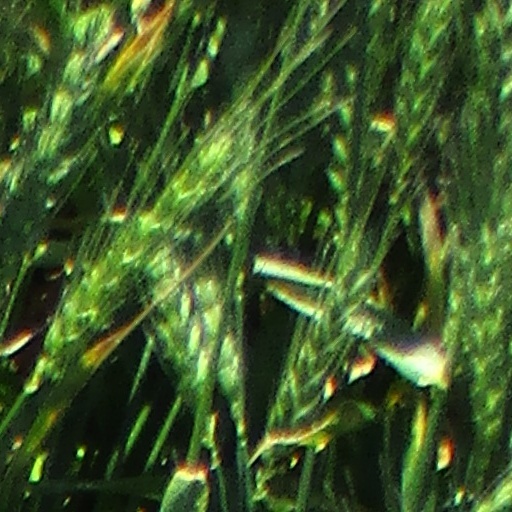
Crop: wheat